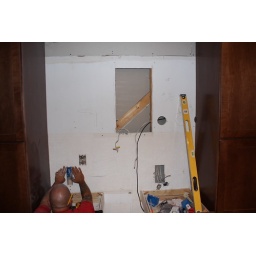
Week 3 of the kitchen remodel project. Wall above desk where TV will go.